2010 Australian Open – Day-by-day summaries

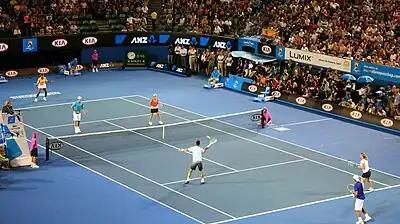
Triples play during the "Hit for Haiti" event

A day prior to the tournament, a charity match called Hit for Haiti was held to raise funds to aid victims of the 2010 Haiti earthquake. The event was proposed by Roger Federer, and was organised in under 24 hours. It was held in Rod Laver Arena at 2 pm and lasted about 90 minutes; tickets cost A$10 for adults and were free for children under 12. Nine players participated, in two teams (named after the colours in the Haitian flag). Team Red consisted of Roger Federer, Serena Williams, Lleyton Hewitt, and Samantha Stosur, and Team Blue was Rafael Nadal, Novak Djokovic, Andy Roddick, Kim Clijsters, and late substitute Bernard Tomic. Former player and current TV analyst Jim Courier served as the chair umpire. Players wore microphones during play, and competed in doubles, mixed doubles, and other arrangements. Team Red defeated Team Blue, 7–6. Additional donations were solicited at the event, and several other players – including Marcos Baghdatis and Maria Sharapova – donated money directly. An early count had at least A$159,000 raised; later reports put the figure around A$400,000.